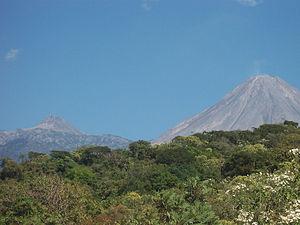
Le parc national Nevado de Colima est un parc national du Mexique situé dans les États de Jalisco et de Colima. Le parc comprend le volcán de Colima et le Nevado de Colima. Il a une superficie de 96 km². Il a été créé le 5 septembre 1936.
Le Volcán de Colima, également appelé Colima, Fuego de Colima, Volcán de Fuego ou encore Tzapoltlan, est un volcan du Mexique faisant partie de la cordillère néovolcanique. Il est situé dans le parc national Nevado de Colima.
Les parcs nationaux du Mexique sont un ensemble de 67 aires protégées. Ils sont administrés par la Comisión Nacional de Áreas Naturales Protegida.